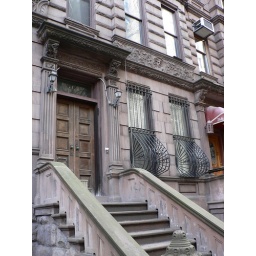
I love the old apartment buildings in New York, with their intricate stonework and crazy window bars.